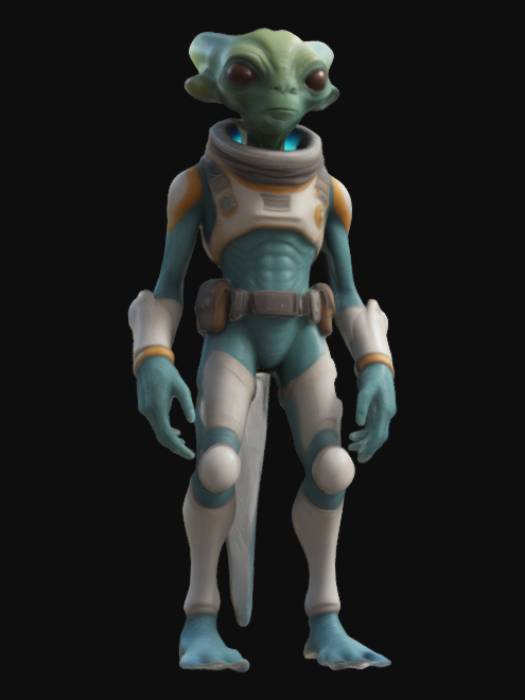
미적 점수 (1~10점): 8